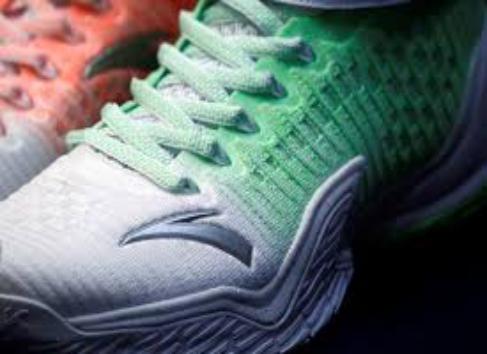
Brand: ANTA
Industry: Clothes